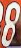
Number: 8